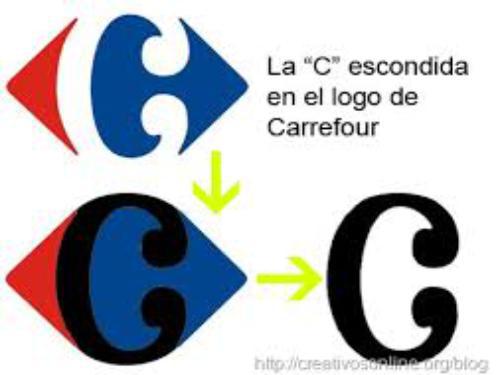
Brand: Carrefour
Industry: Others